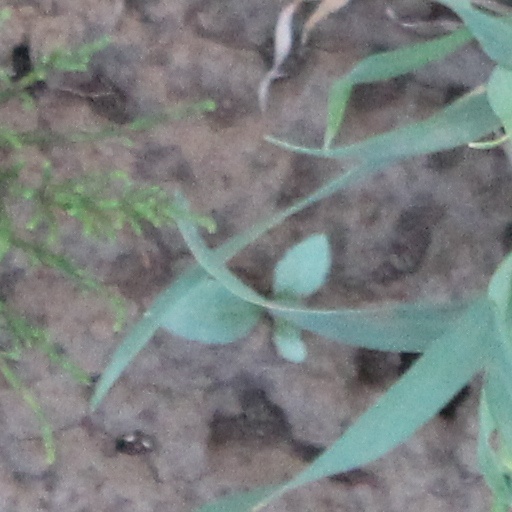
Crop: wheat